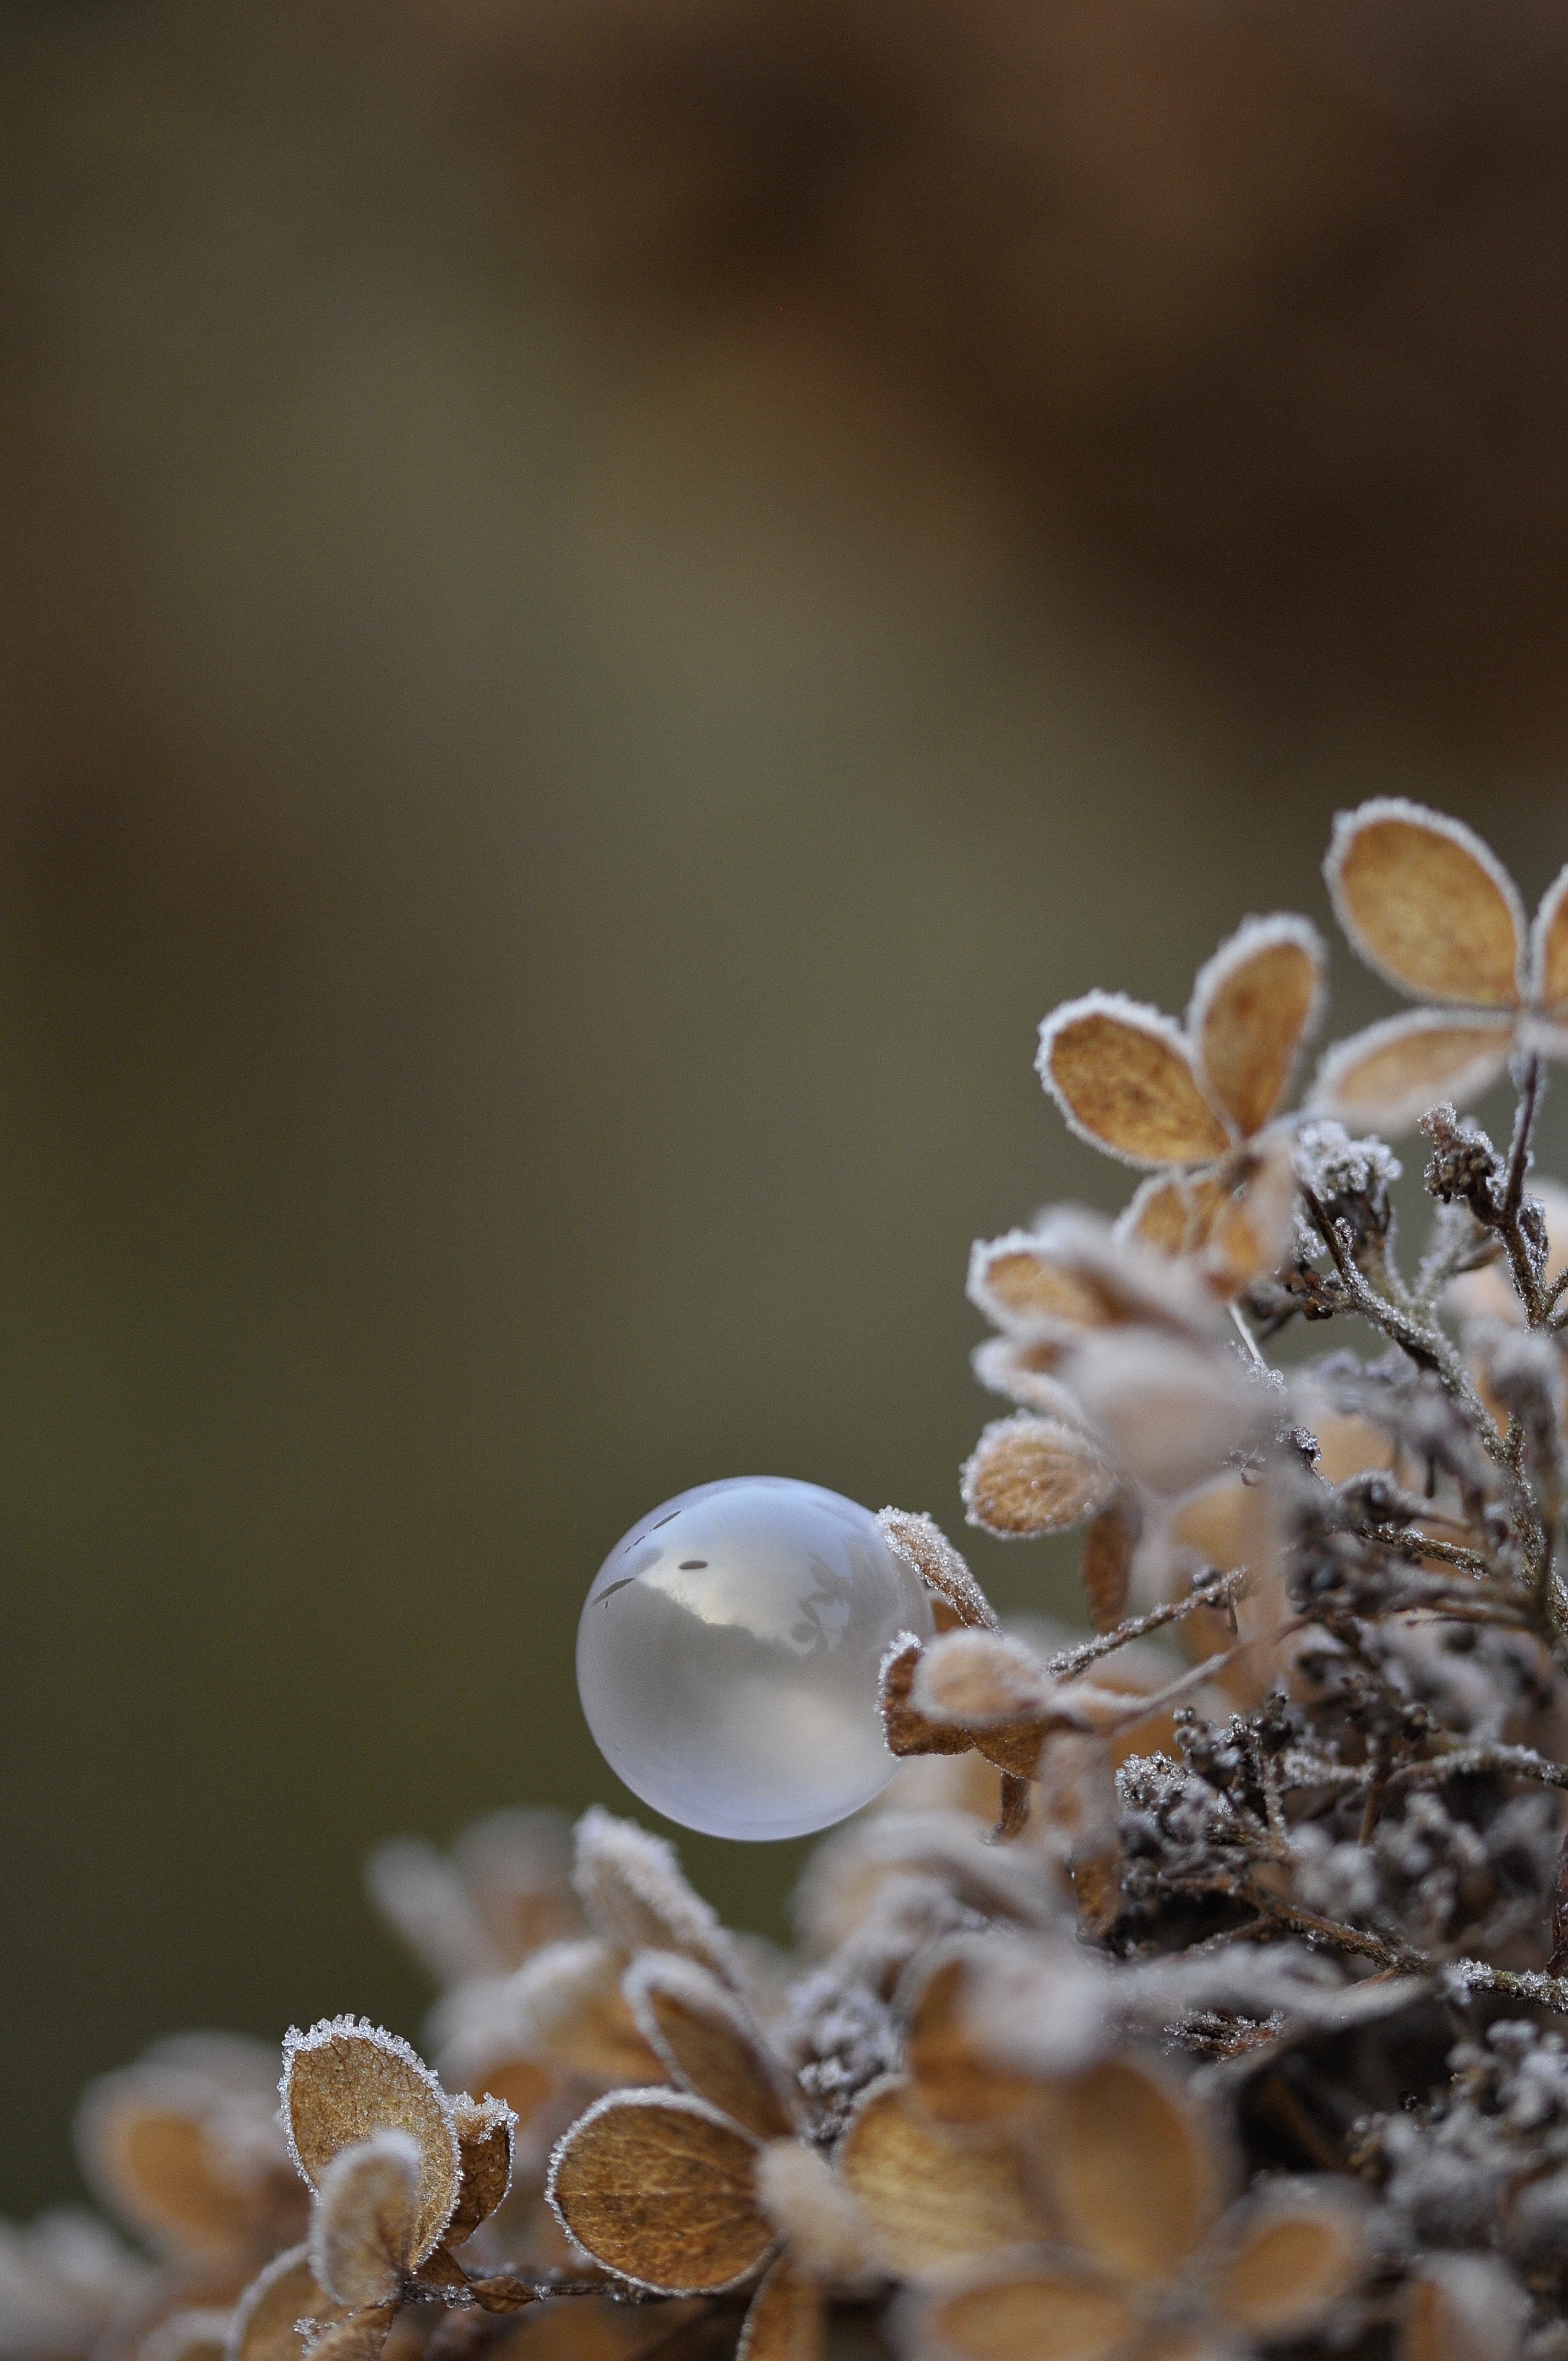
nature, branch, blossom, plant, photography, leaf, flower, petal, frost, spring, autumn, flora, season, close up, soap, breath, bubbles, macro photography, lightness